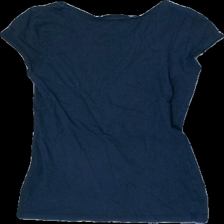
View: back
Type: T-shirt
Category: Ladies
Brand: Logg (H&M)
Colors: Blue
Material: 100% Cotton
Cut: C-collar, Tight
Size: S
Season: All
Price range: <50
Recommended usage: Recycle
Description: washed out